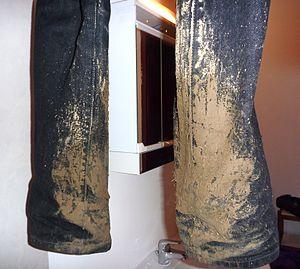
Les guêtres sont des pièces servant à protéger les jambes d'une personne ou d'un cheval. Chez l'homme, elle a pour principale fonction la protection contre la boue et la saleté lors de randonnées ou d'activités extérieures.